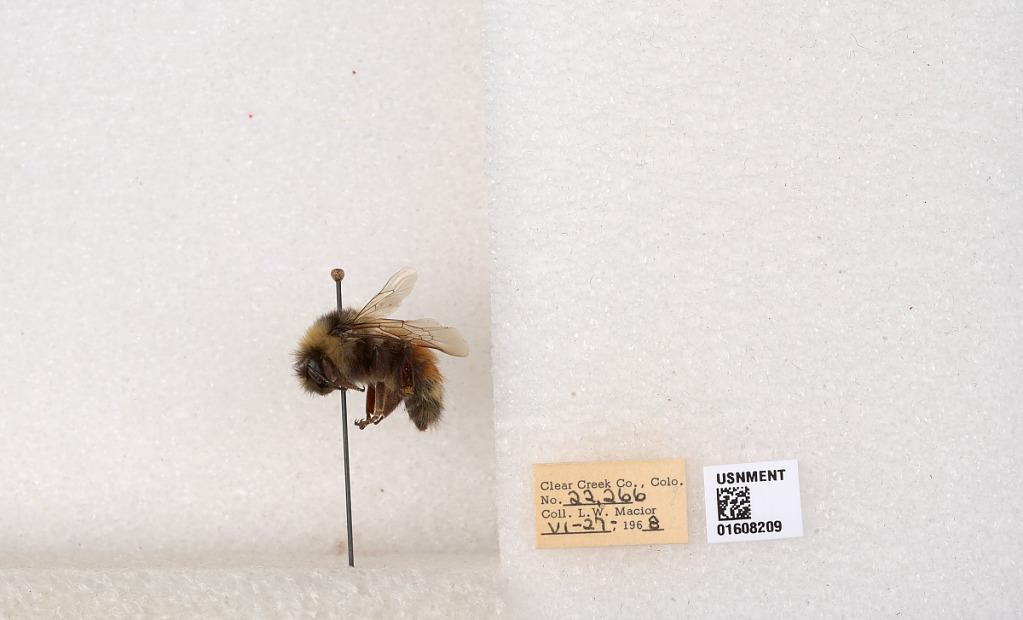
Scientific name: Bombus (Pyrobombus) sylvicola Kirby
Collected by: L. Macior
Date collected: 1968-6-27
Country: United States
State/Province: Colorado
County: Clear Creek
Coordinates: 39.6891, -105.644